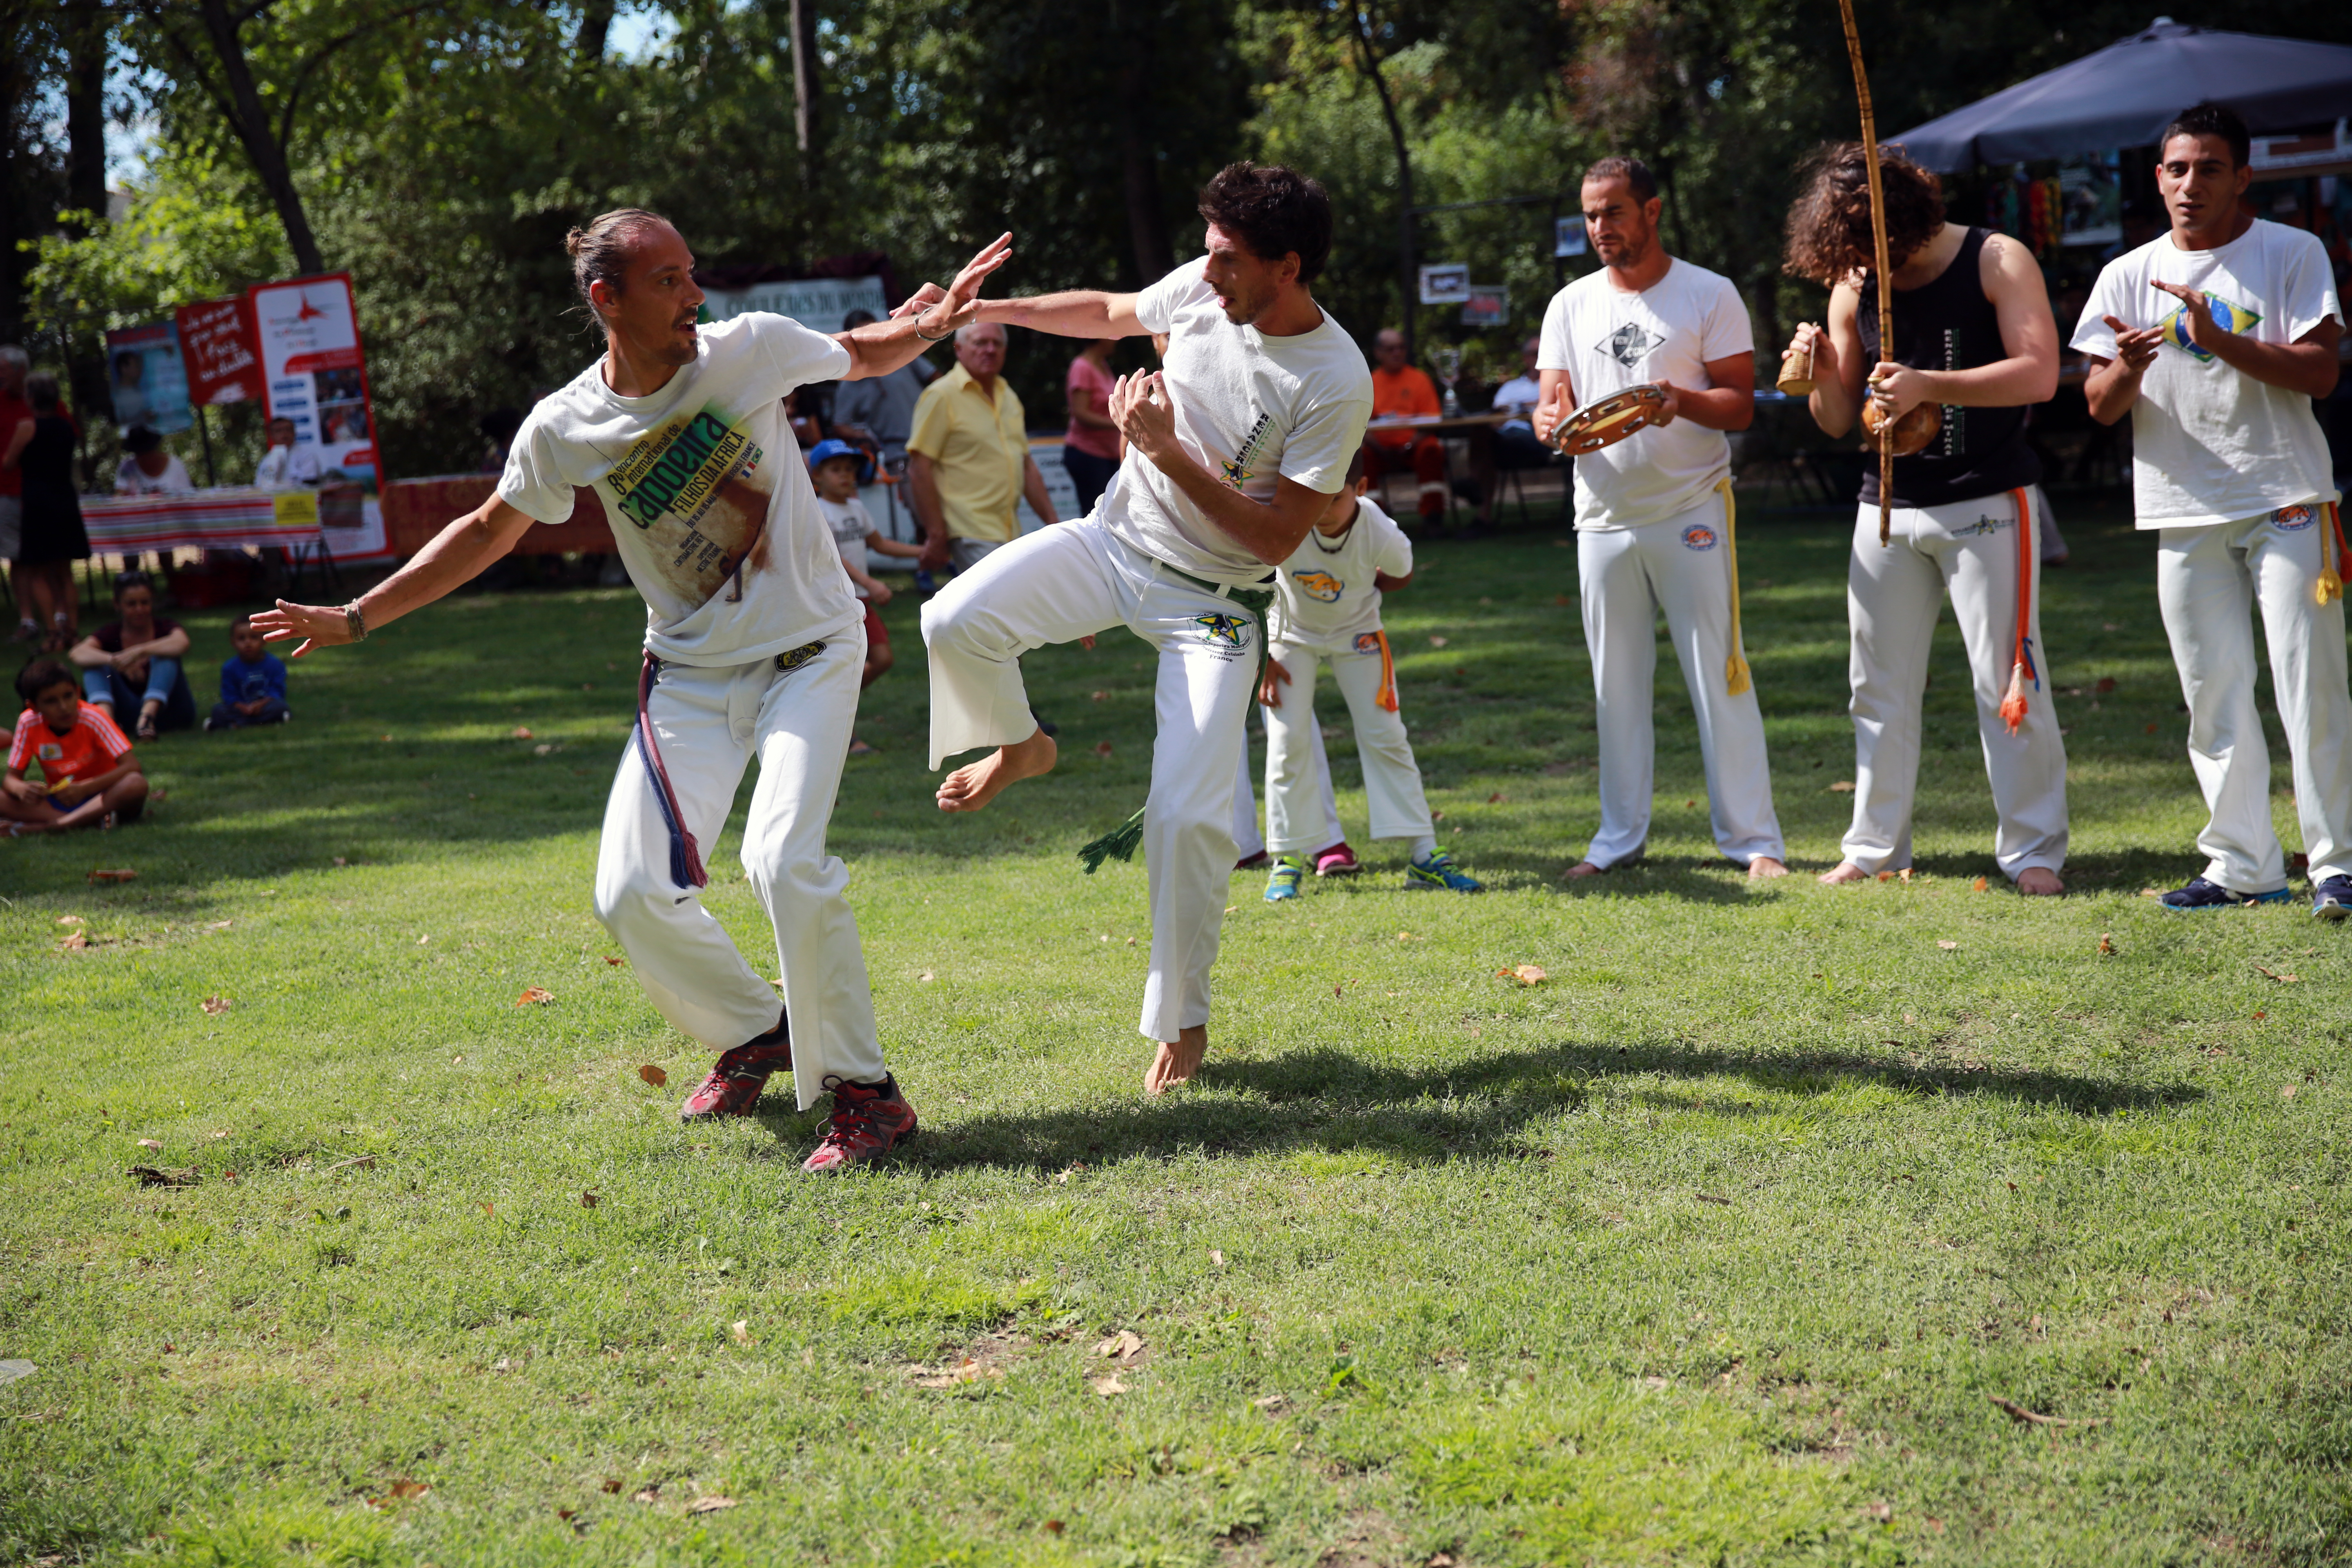
outdoor, france, europe, canon, musique, midi, sports, montpellier, danse, southfrance, sdfrankreich, zuidfrankrijk, mditerrane, languedocroussillon, jacou, exterieur, capoeira, lutte, chants, combats, forumdesassociations, parcdebocaud, martial arts, combat sport, individual sports, contact sport, striking combat sports